Peruvallur

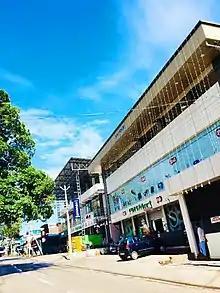
FMS MART Supermarket, Parambilpeedika

Calicut International Airport is near Peruvallur, and Kondotty and Chemmad and Chelari are the nearest towns.